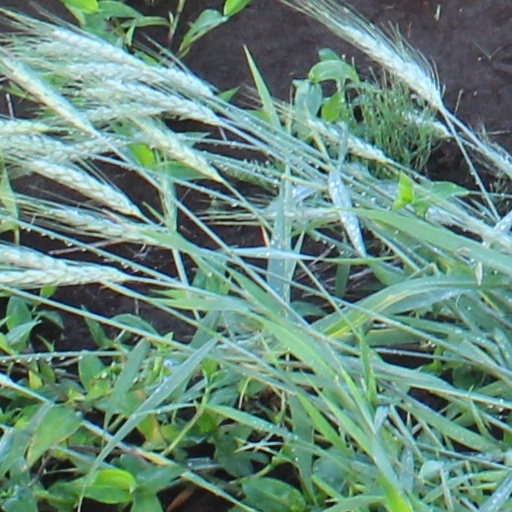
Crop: wheat